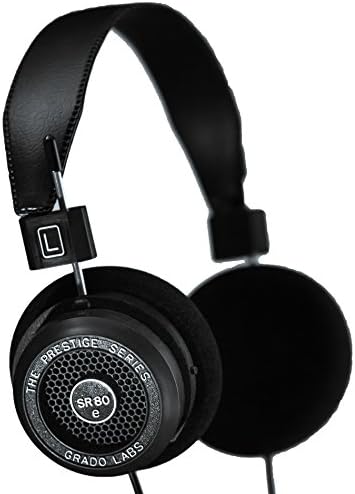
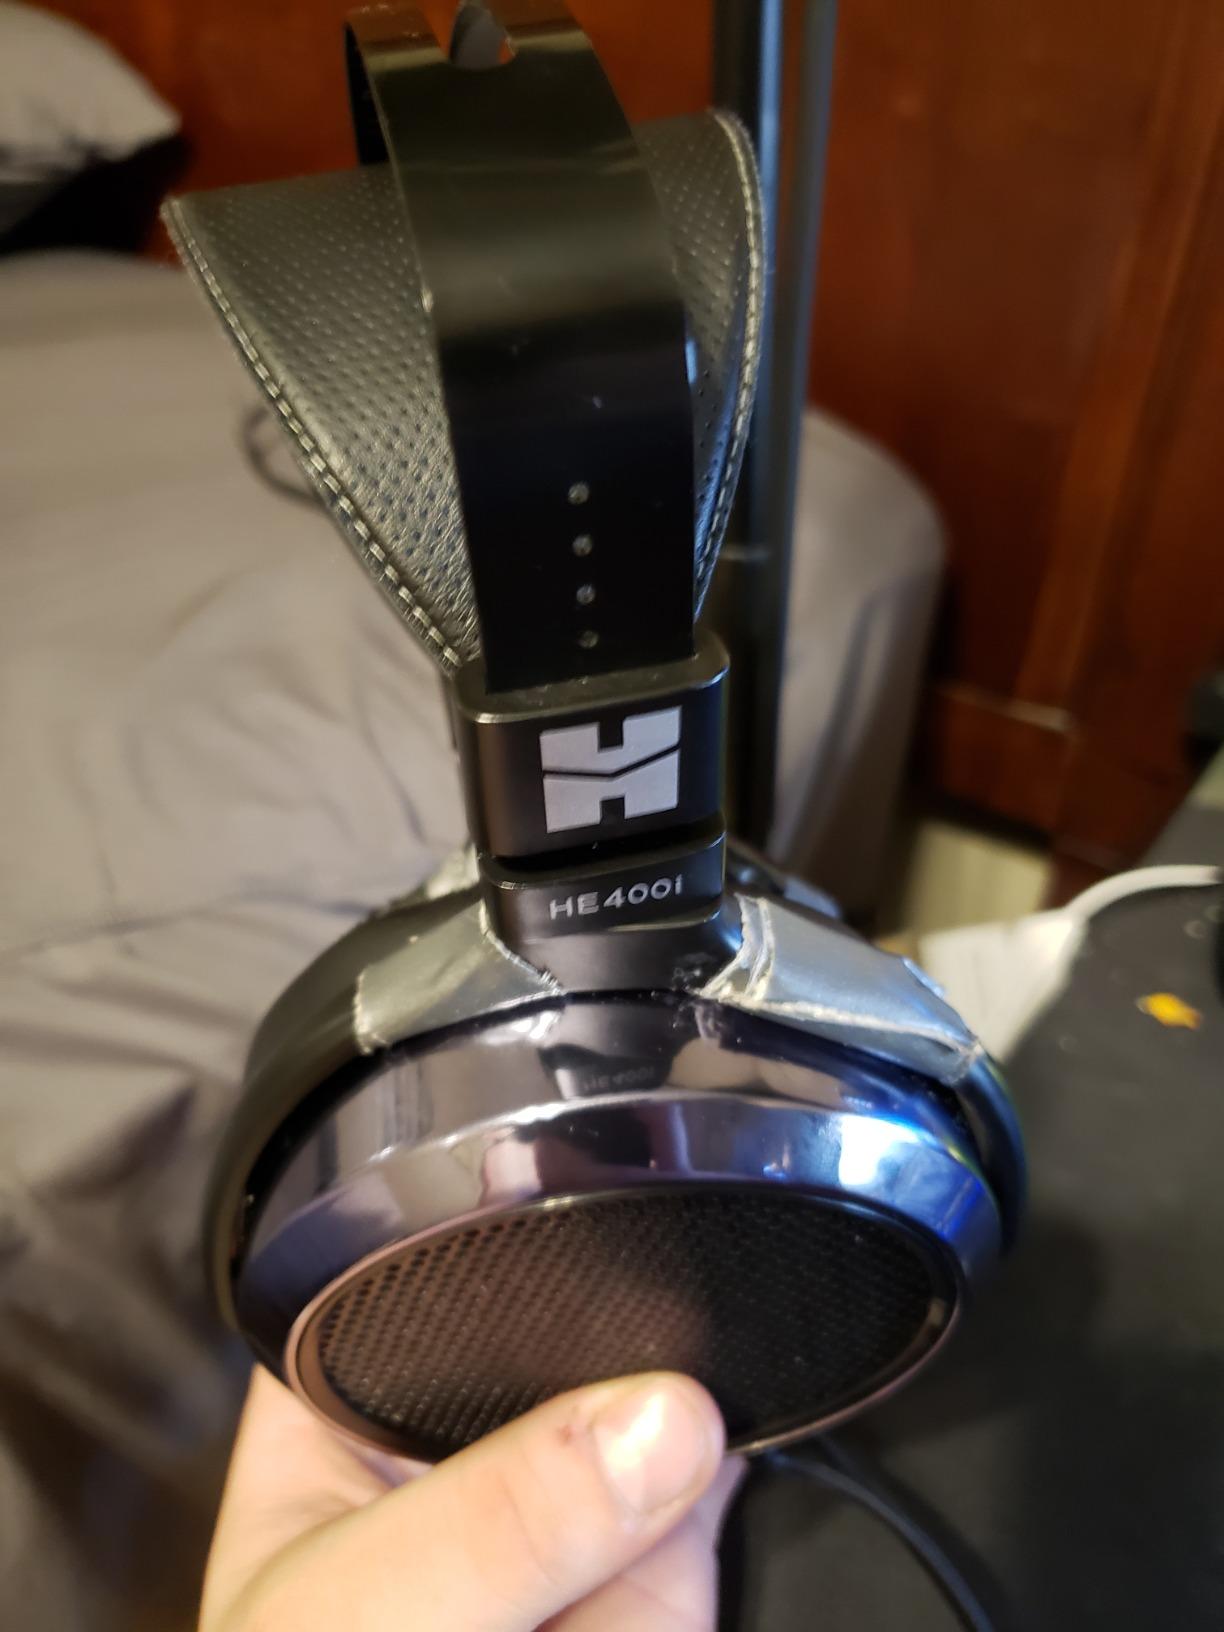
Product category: headphones
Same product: no